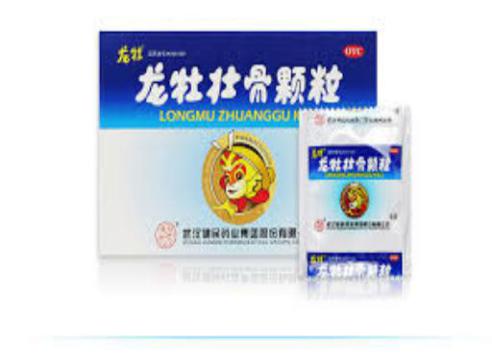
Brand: longmu-1
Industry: Medical